Per Valebrokk

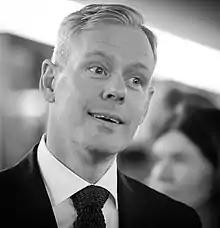

He is the currently partner and senior advisor in the PR agency Storm Communication. He was previously editor-in-chief of "E24 Næringsliv". and of "Varden", and has also worked in TDN Finans and "Verdens Gang". He has a siv.øk. degree.